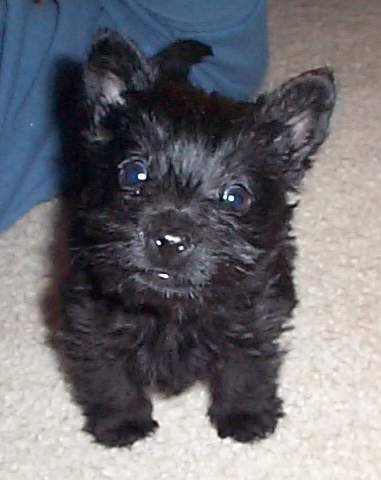
Breed: scottish terrier